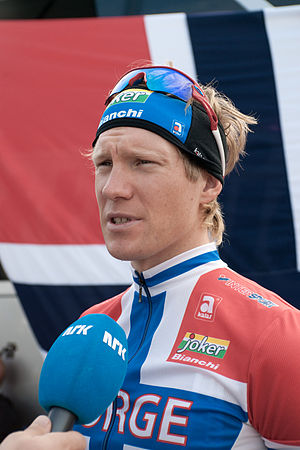
Lars Petter Nordhaug
Nordhaug i september 2009
Lars Petter Nordhaug er en norsk forhenværende professionel cykelrytter.